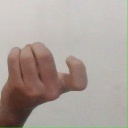
अक्षर: ज